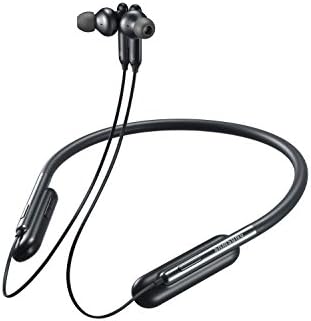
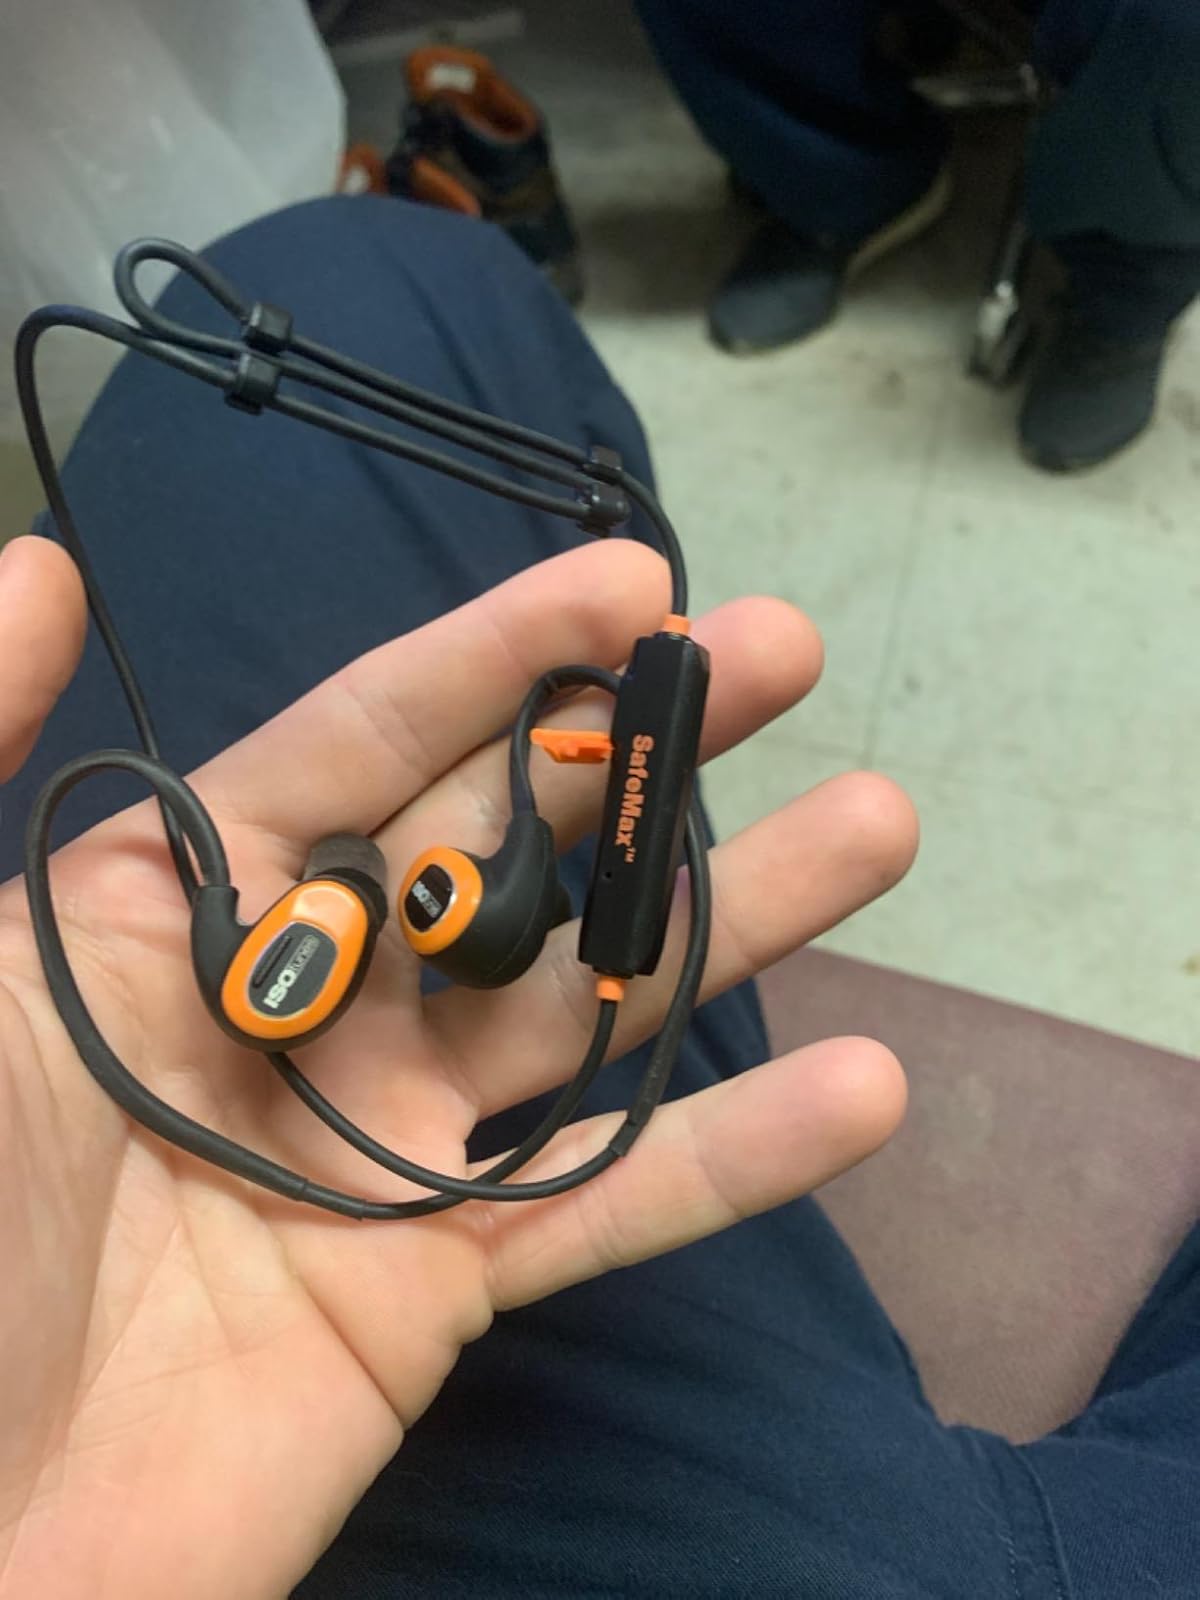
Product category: headphones
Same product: no